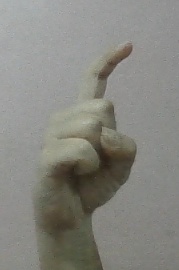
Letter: ra